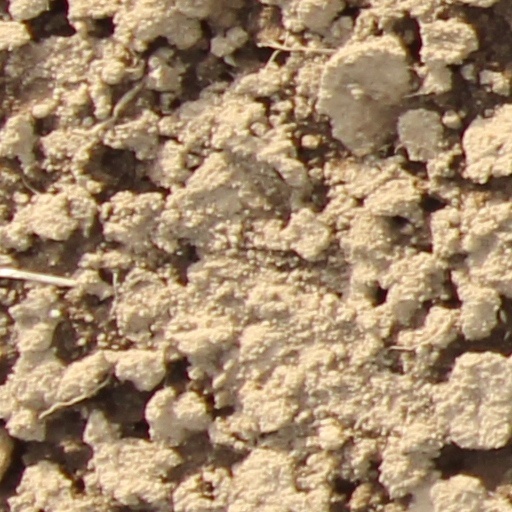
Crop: wheat